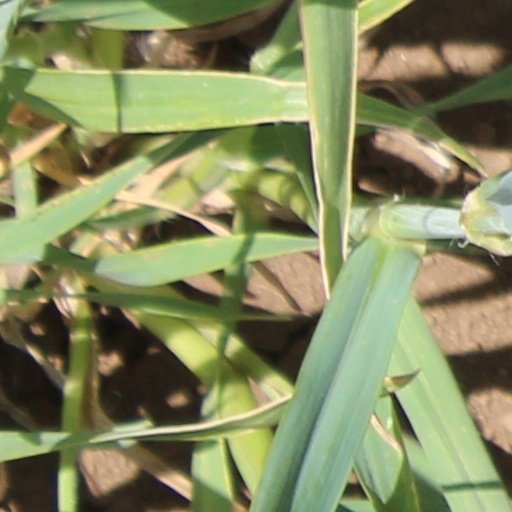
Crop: wheat